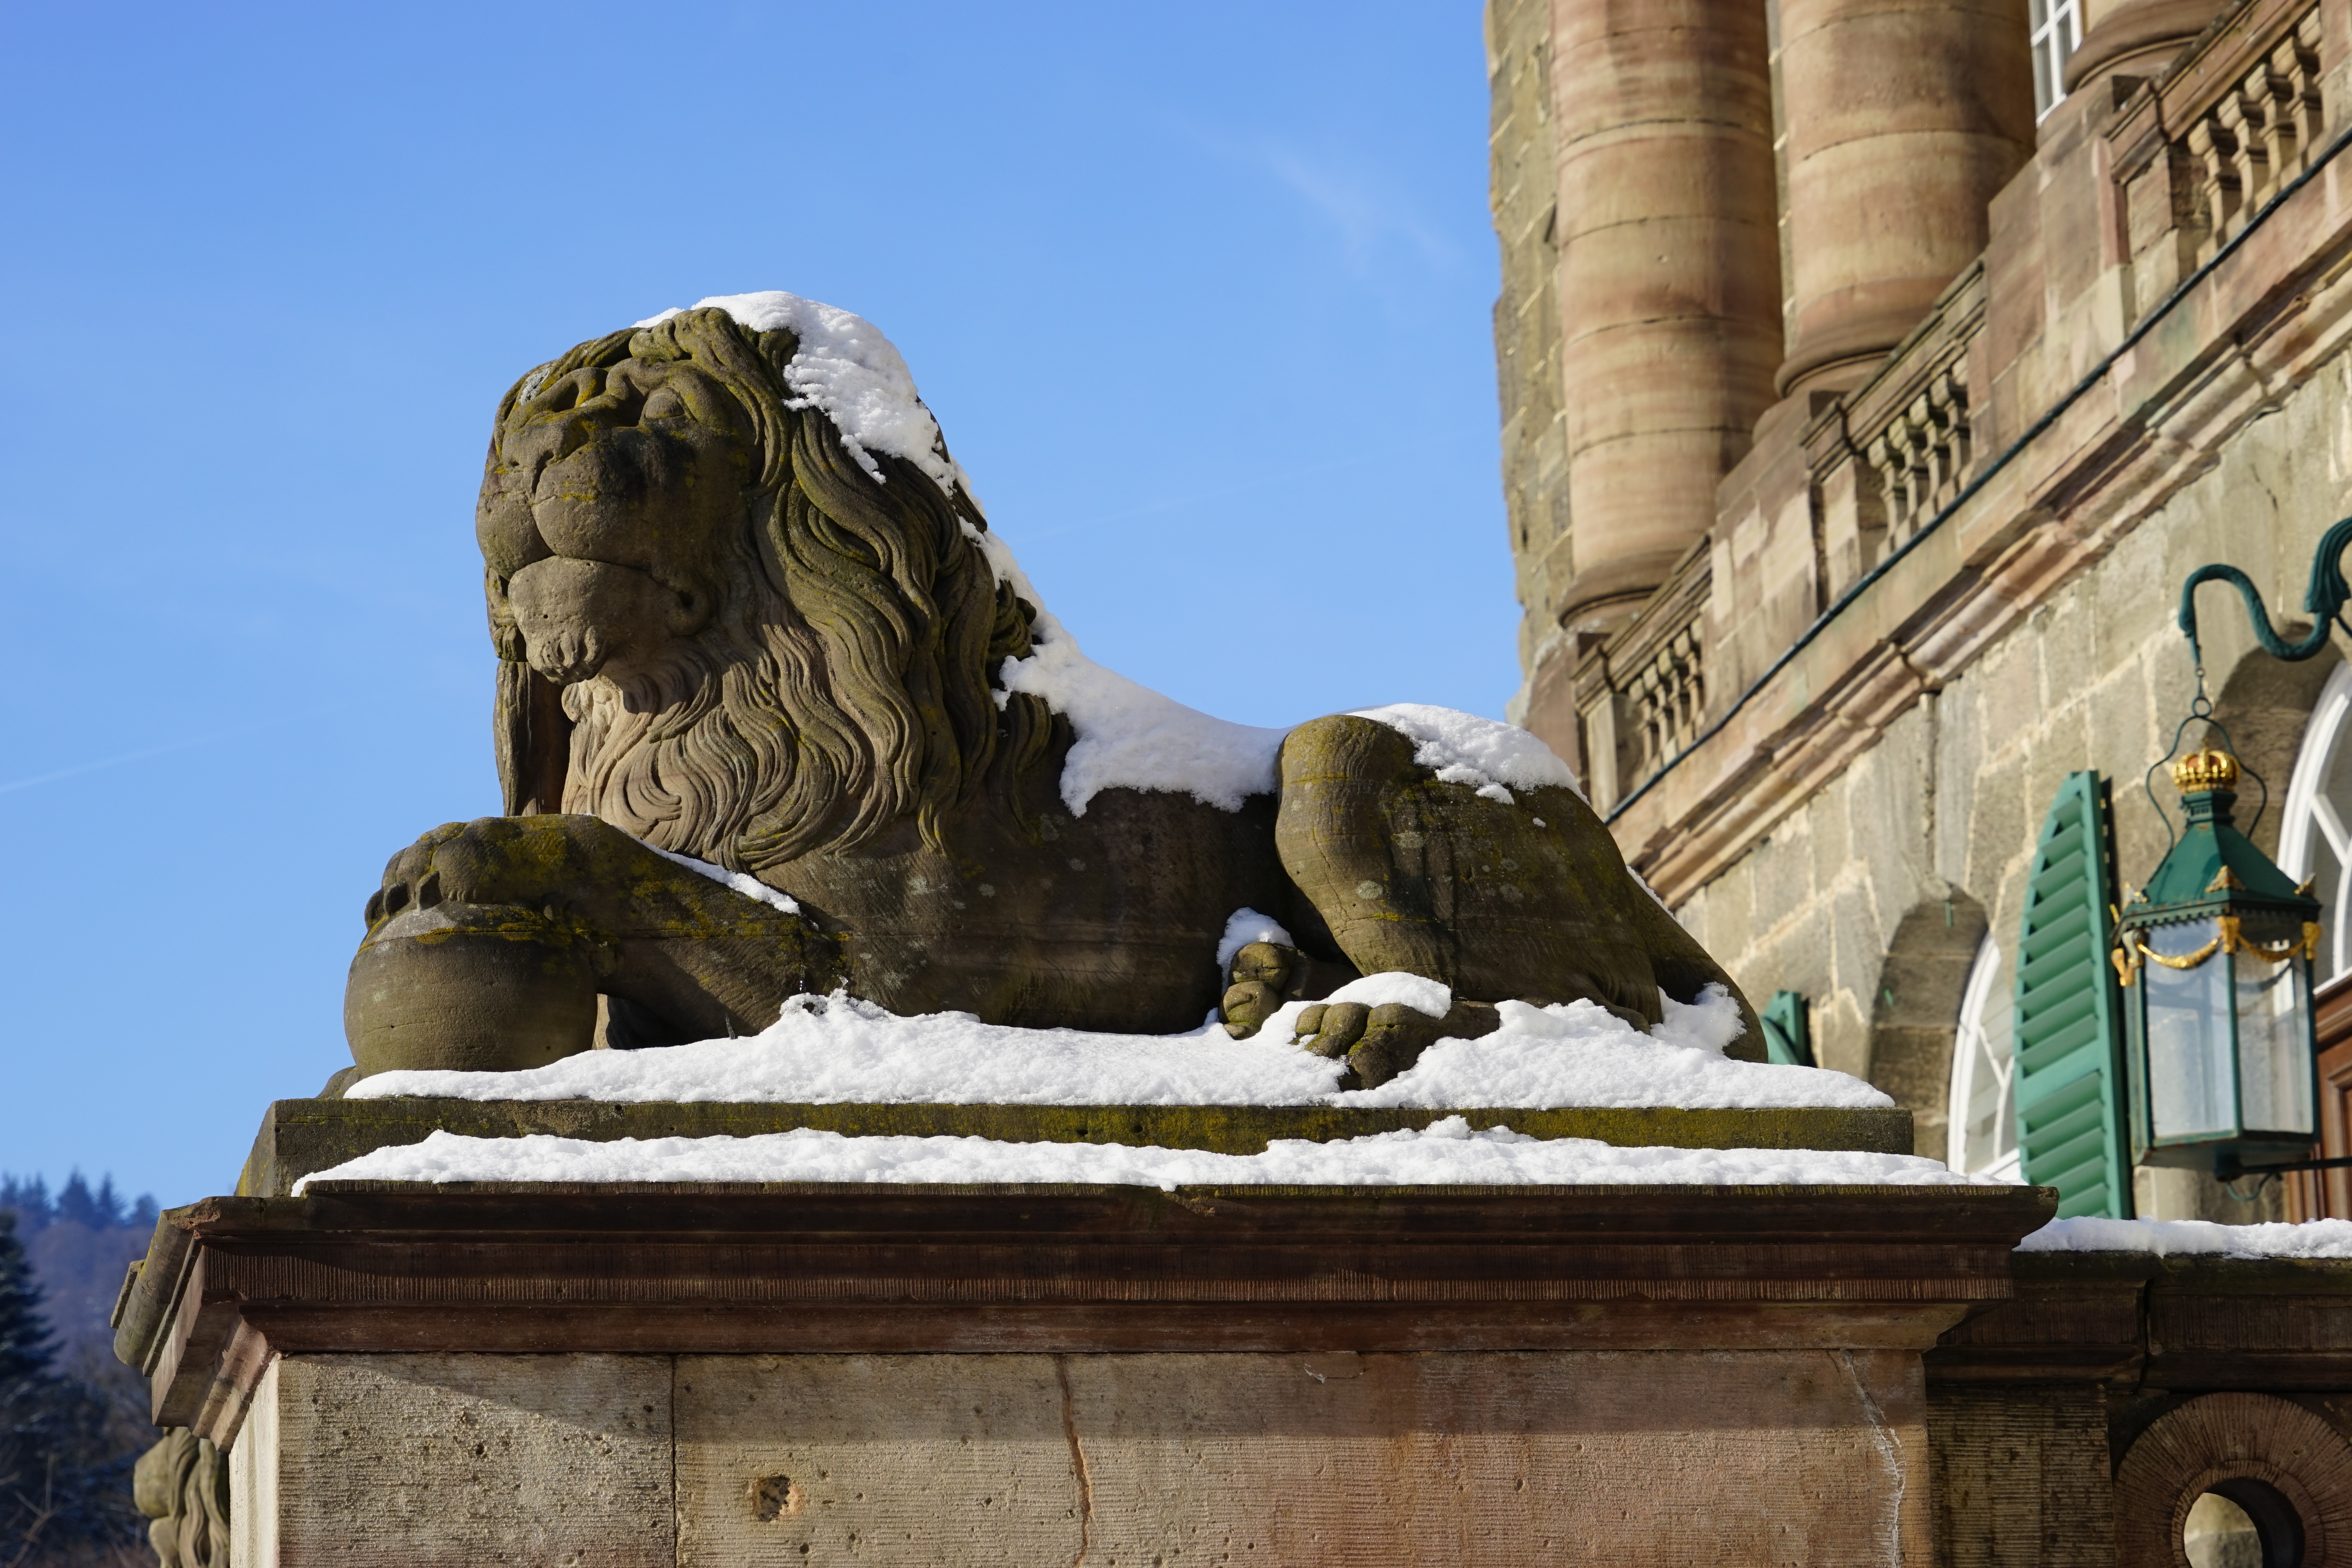
rock, stone, monument, travel, statue, arch, park, landmark, tourism, lion, place of worship, sculpture, art, temple, carving, stone sculpture, ancient history